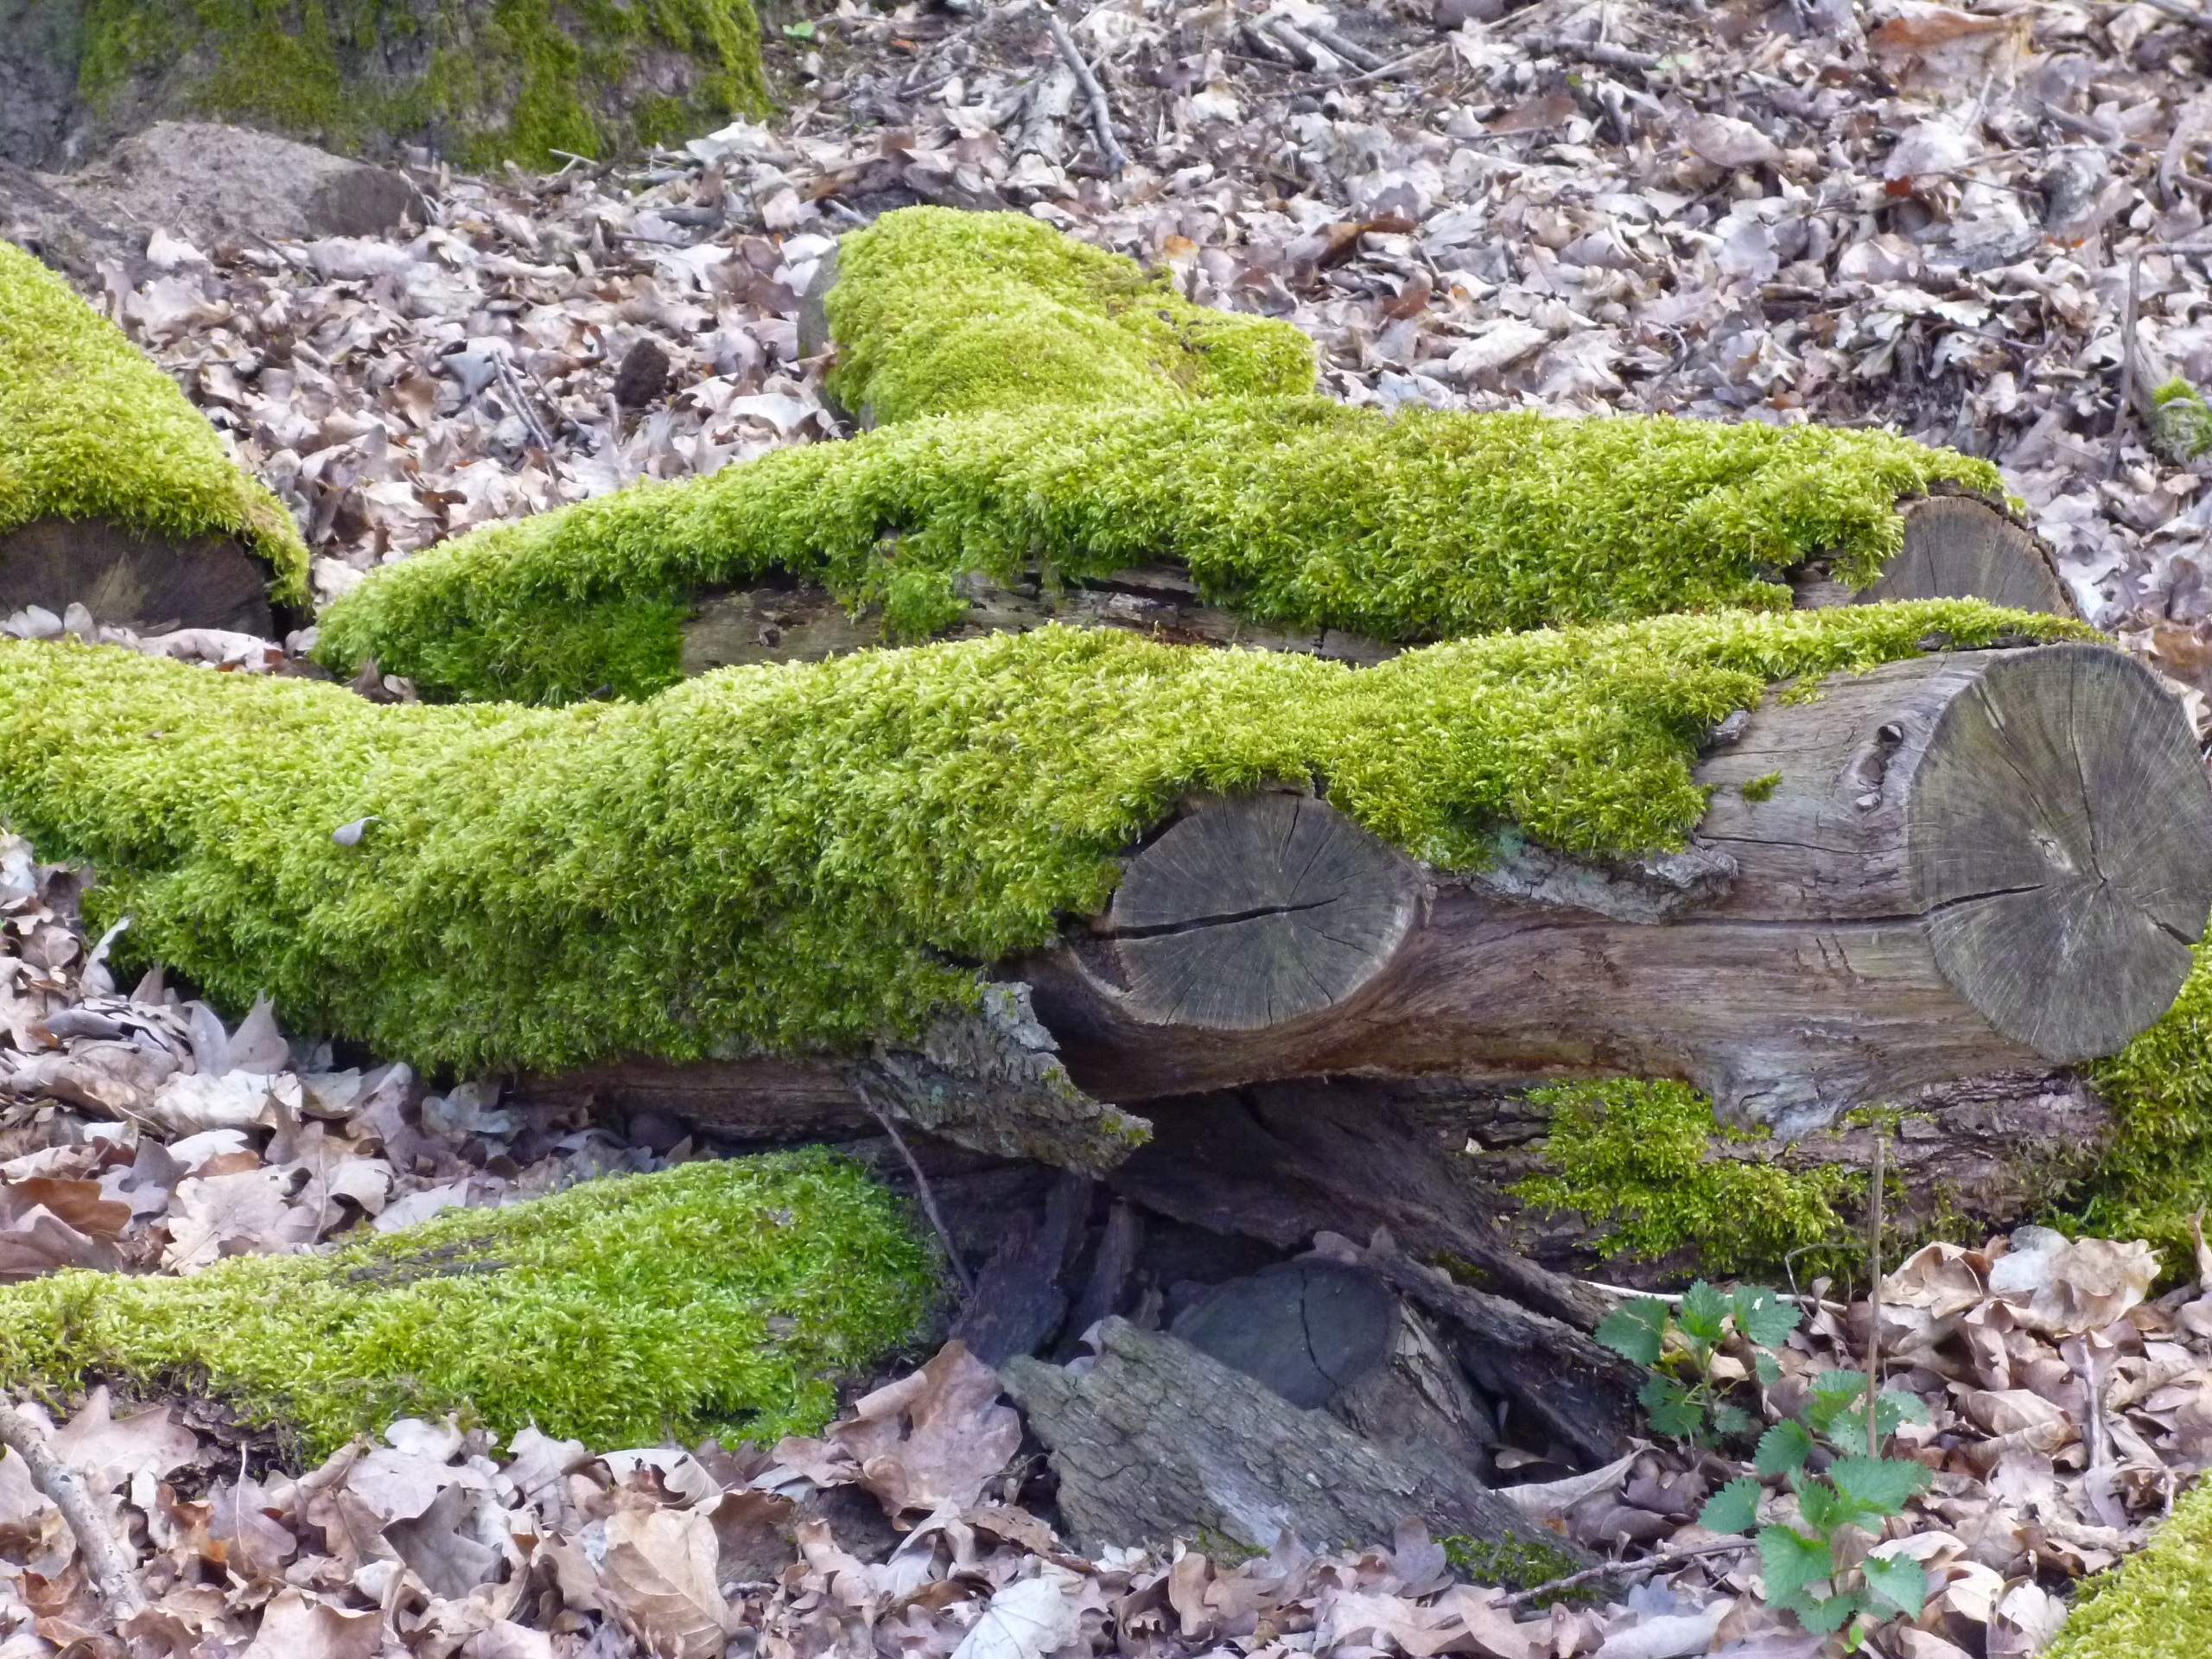
tree, nature, forest, rock, plant, flower, trunk, moss, bark, log, soil, botany, flora, houseplant, shrub, woodland, ecosystem, fall leaves, fouling, woody plant, land plant, non vascular land plant